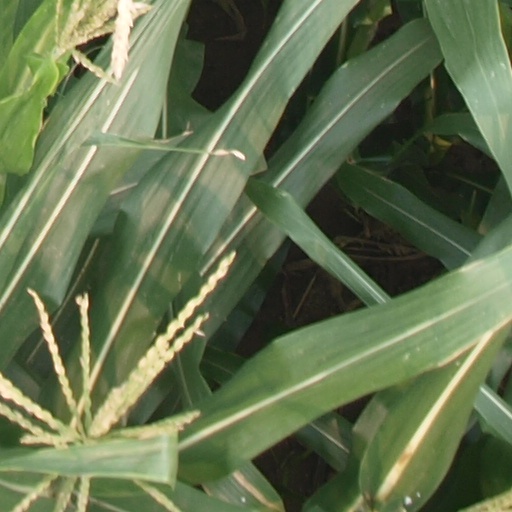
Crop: maize; corn